Peter W. Hall

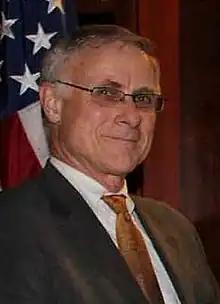
Hall in 2012

Peter Welles Hall (November 9, 1948 – March 11, 2021) was a United States circuit judge of the United States Court of Appeals for the Second Circuit.